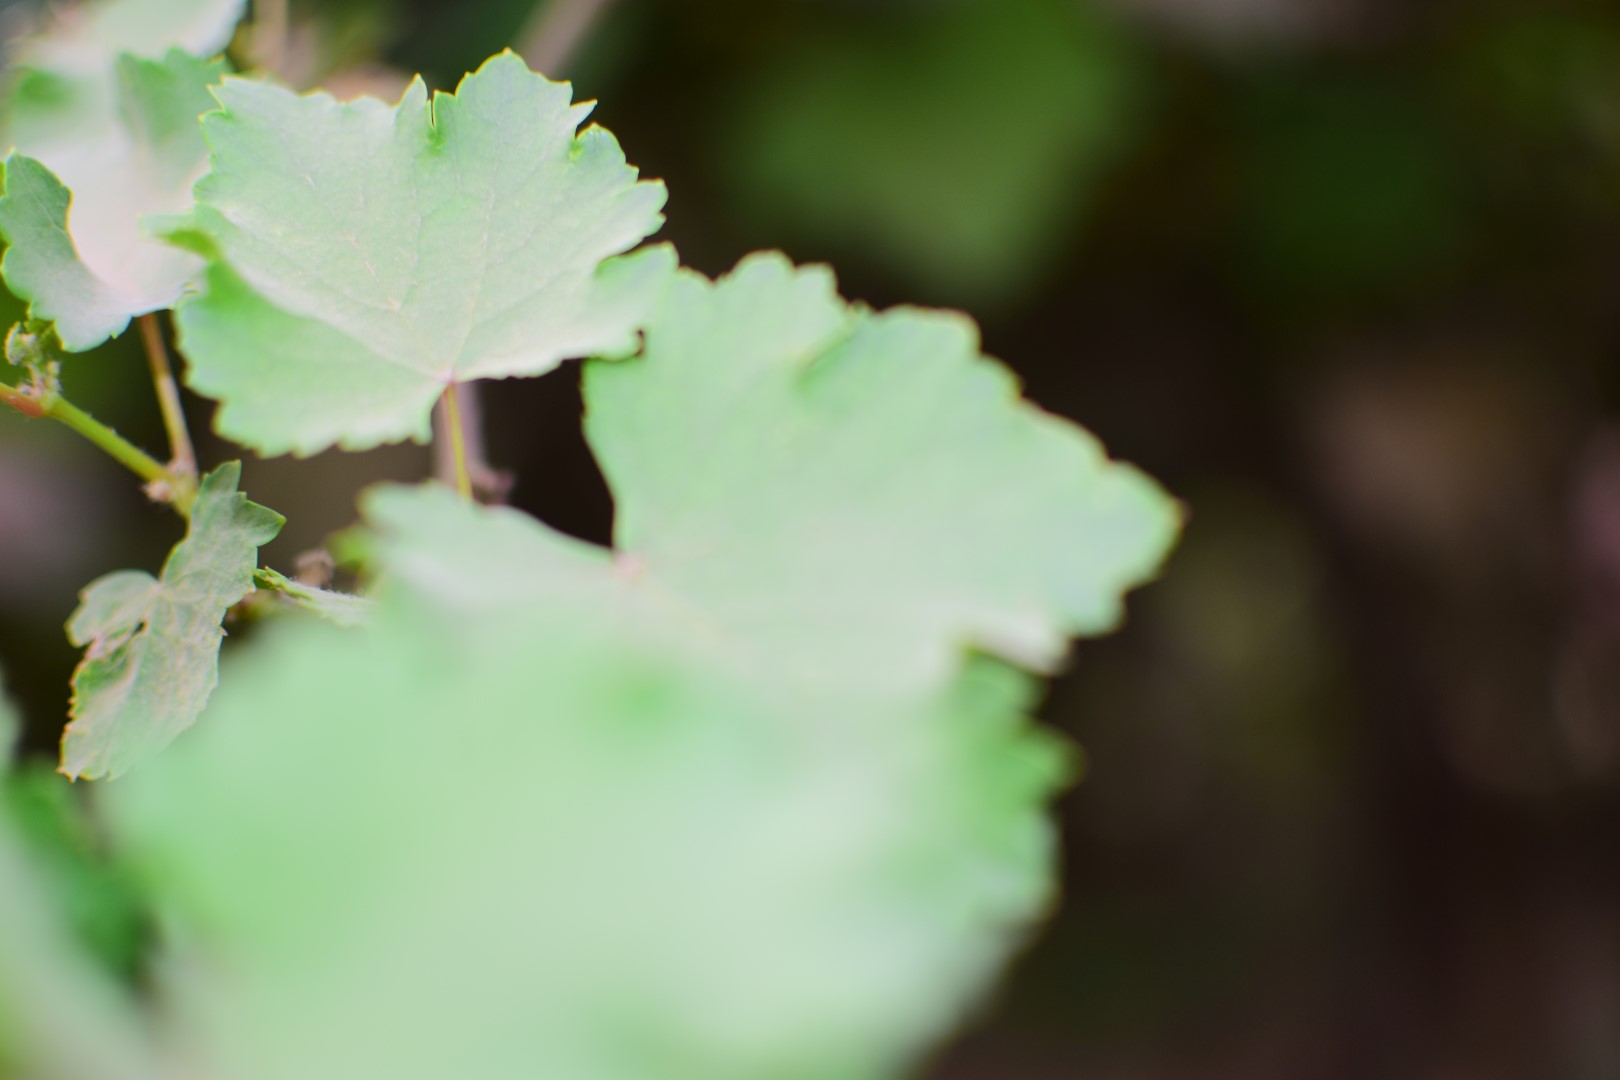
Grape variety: Kamali